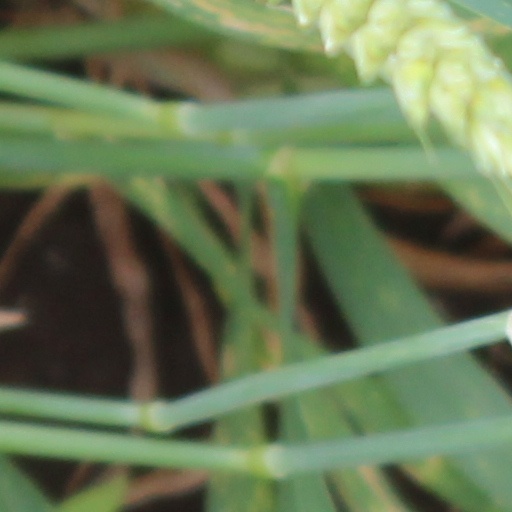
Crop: wheat